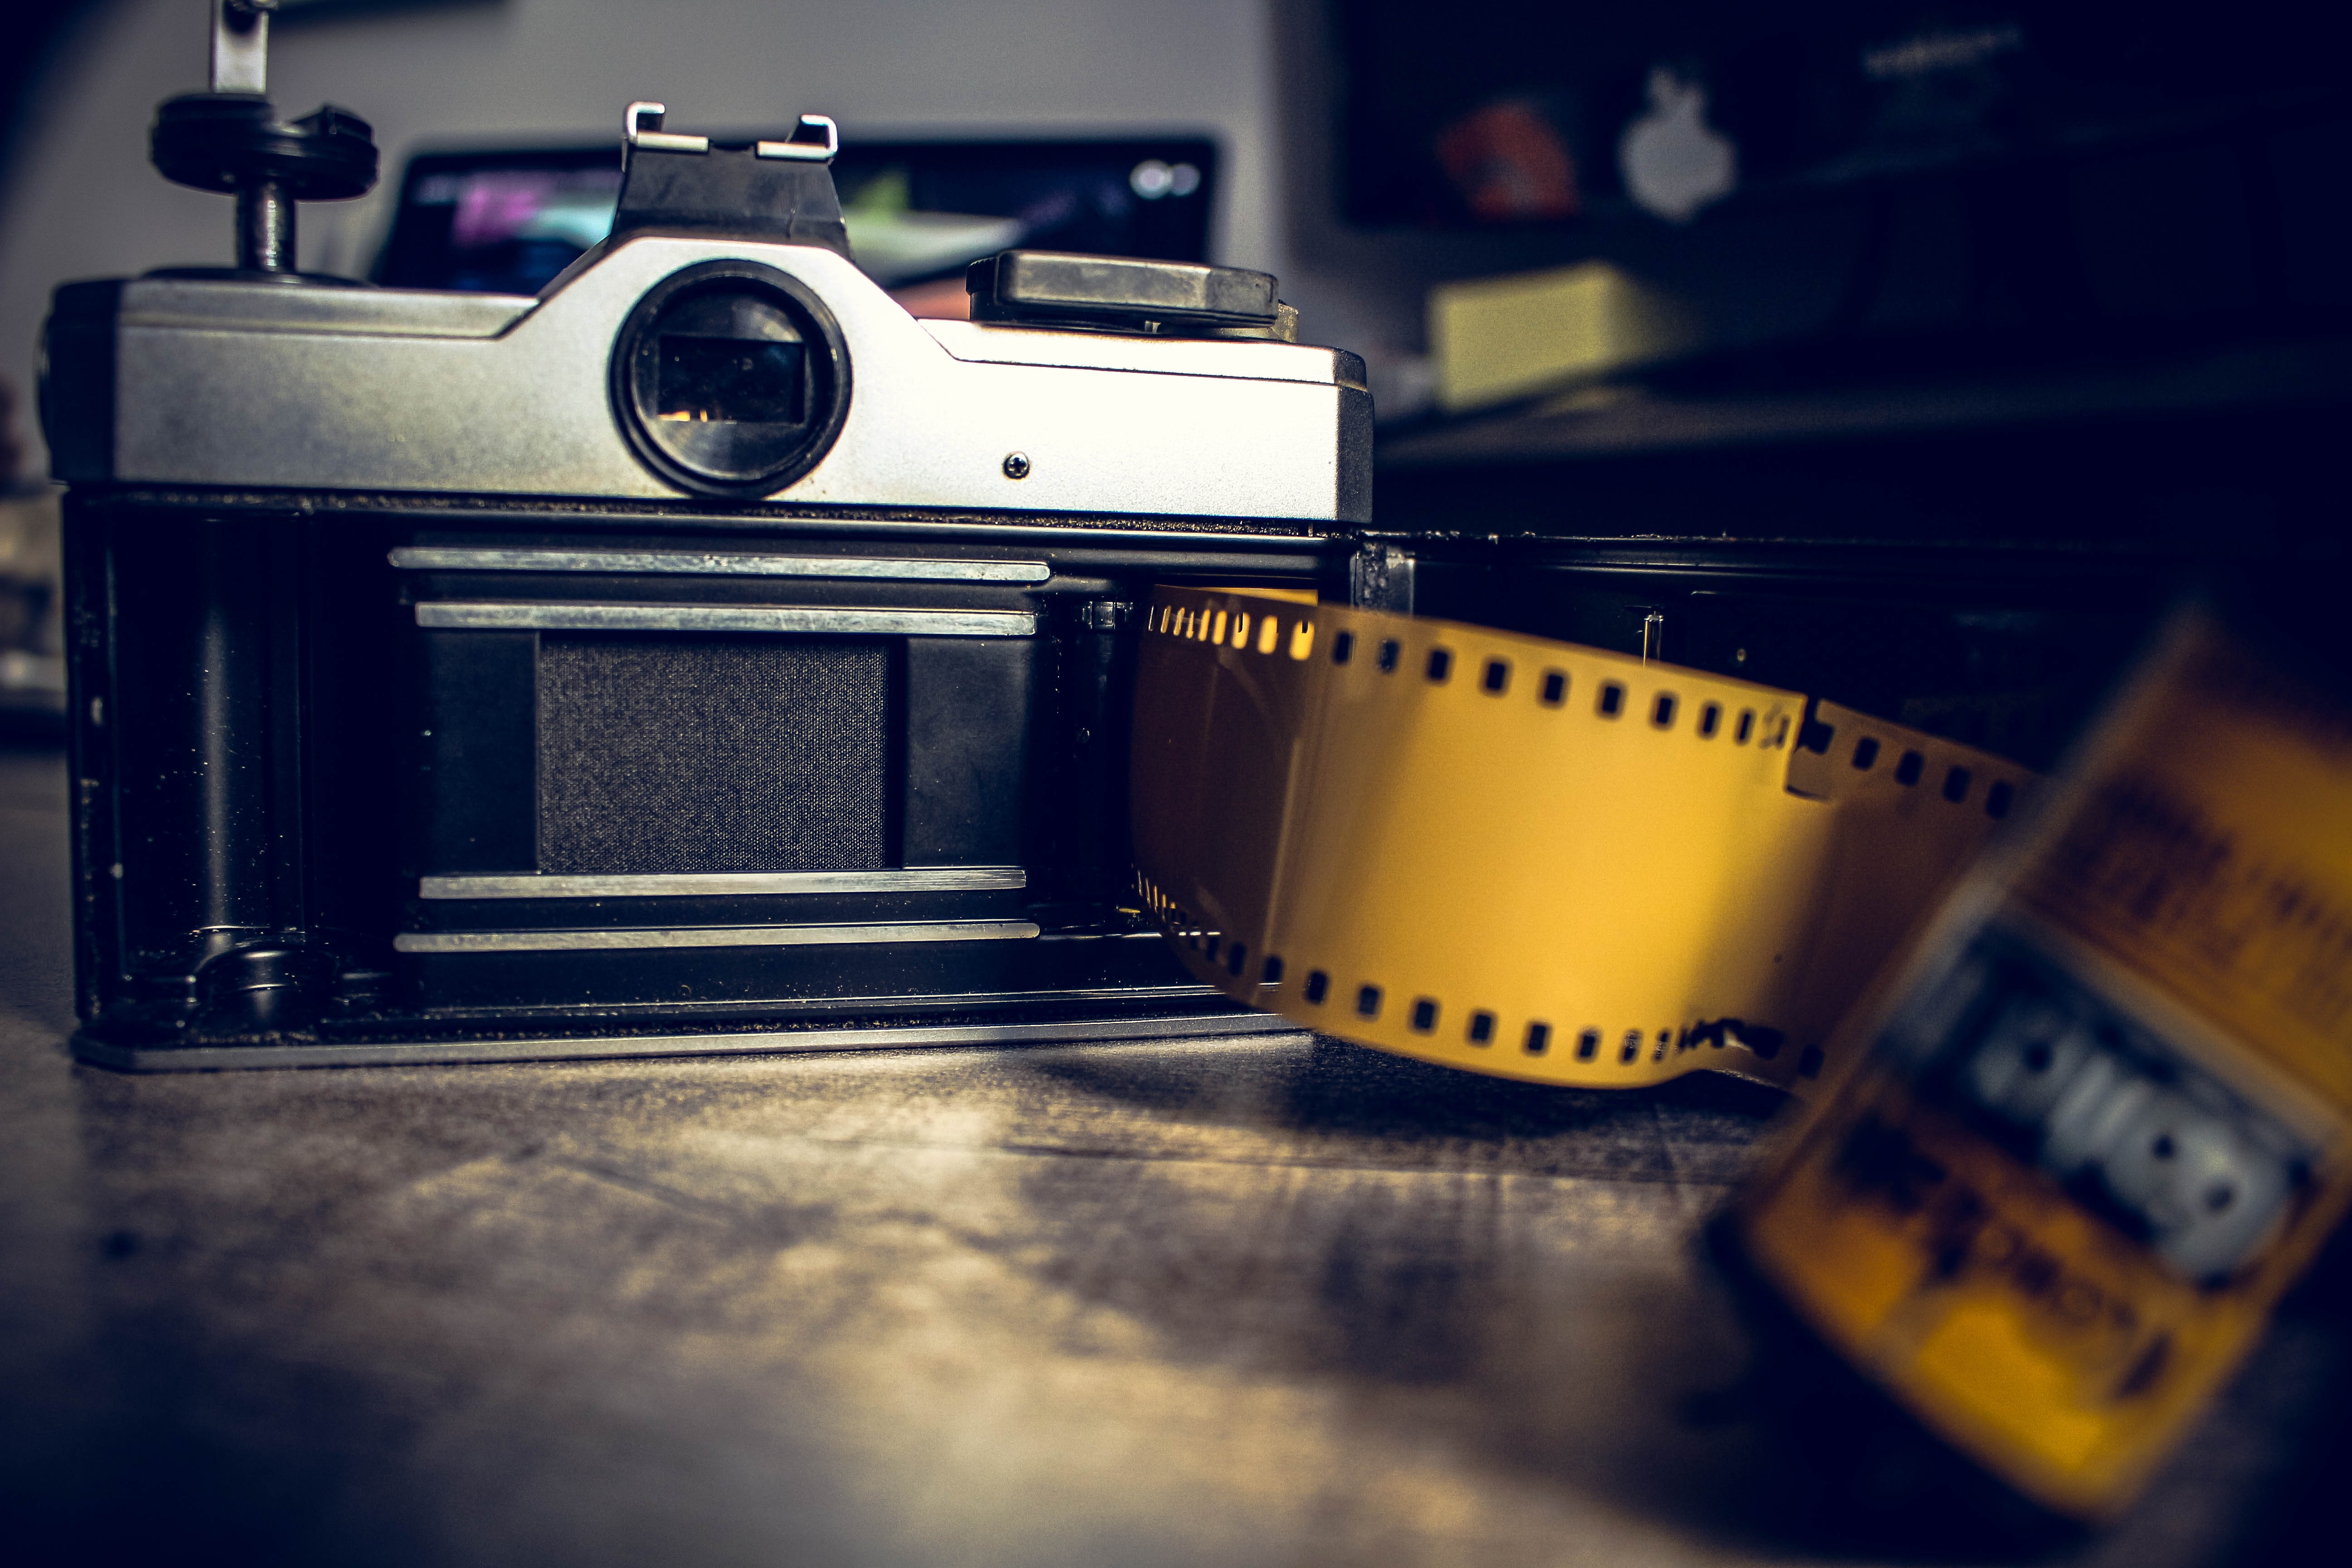
cameras optics, camera, photograph, camera accessory, Point and shoot camera, snapshot, yellow, photographic film, room, photography, Material property, digital camera, reflex camera, single lens reflex camera, film camera, major appliance, metal, still life photography